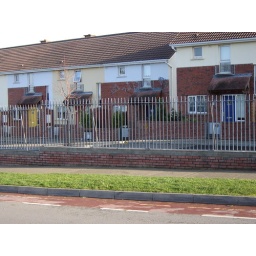
These are some houses near my school...I love the colorful doors (and the graffiti..)